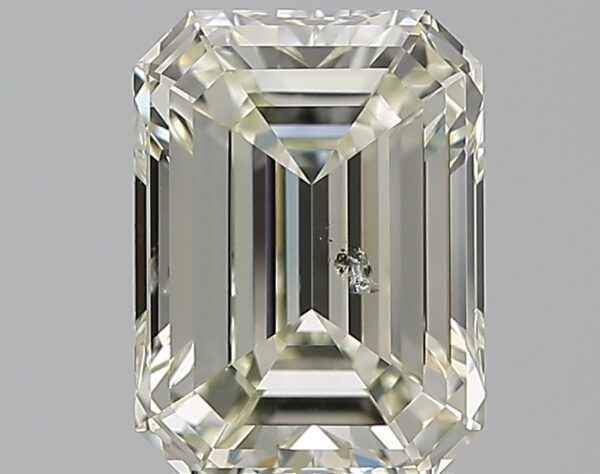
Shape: emerald
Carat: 3.01
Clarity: SI2
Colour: M
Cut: EX
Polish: EX
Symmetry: EX
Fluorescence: F
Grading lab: GIA
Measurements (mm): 9.7 x 7.14 x 4.55